Cultural imperialism

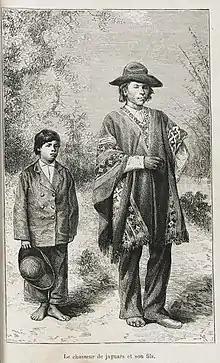
A jaguar hunter and his son, natives of the Chaco Boreal. The father continues to wear the traditional clothing of his region while the son has already adopted Western clothing.

Cultural imperialism (also cultural colonialism) comprises the cultural dimensions of imperialism. The word "imperialism" describes practices in which a country engages culture (language, tradition, ritual, politics, economics) to create and maintain unequal social and economic relationships among social groups. Cultural imperialism often uses wealth, media power and violence to implement the system of cultural hegemony that legitimizes imperialism.